Little Sisters of the Assumption

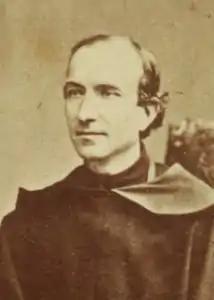
Etienne Pernet

The congregation was founded in Paris in 1865, by Etienne Pernet, an Assumptionist priest, and Marie Antoinette Fage, known in religion as "Marie de Jésus". Both had long been engaged in charitable work, Pernet while a professor in the College of the Assumption at Nîmes, and Fage as a member of the Association of Our Lady of Good Council in Paris. They met in Paris, and Pernet placed Fage in charge of the work of nursing the sick poor which he had inaugurated. Out of this movement the sisterhood grew, Marie de Jesus being the first superior.